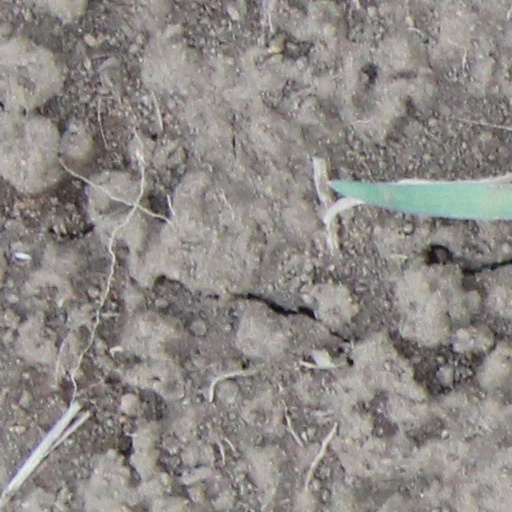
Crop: wheat